Saint-Martial, Charente-Maritime

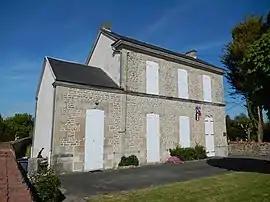
The town hall in Saint-Martial

Saint-Martial is a commune in the Charente-Maritime department in southwestern France.